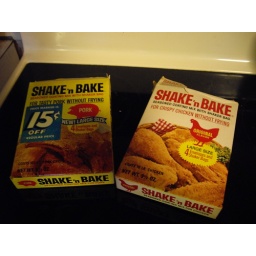
old boxes of shake n' bake mix found in the michigan house